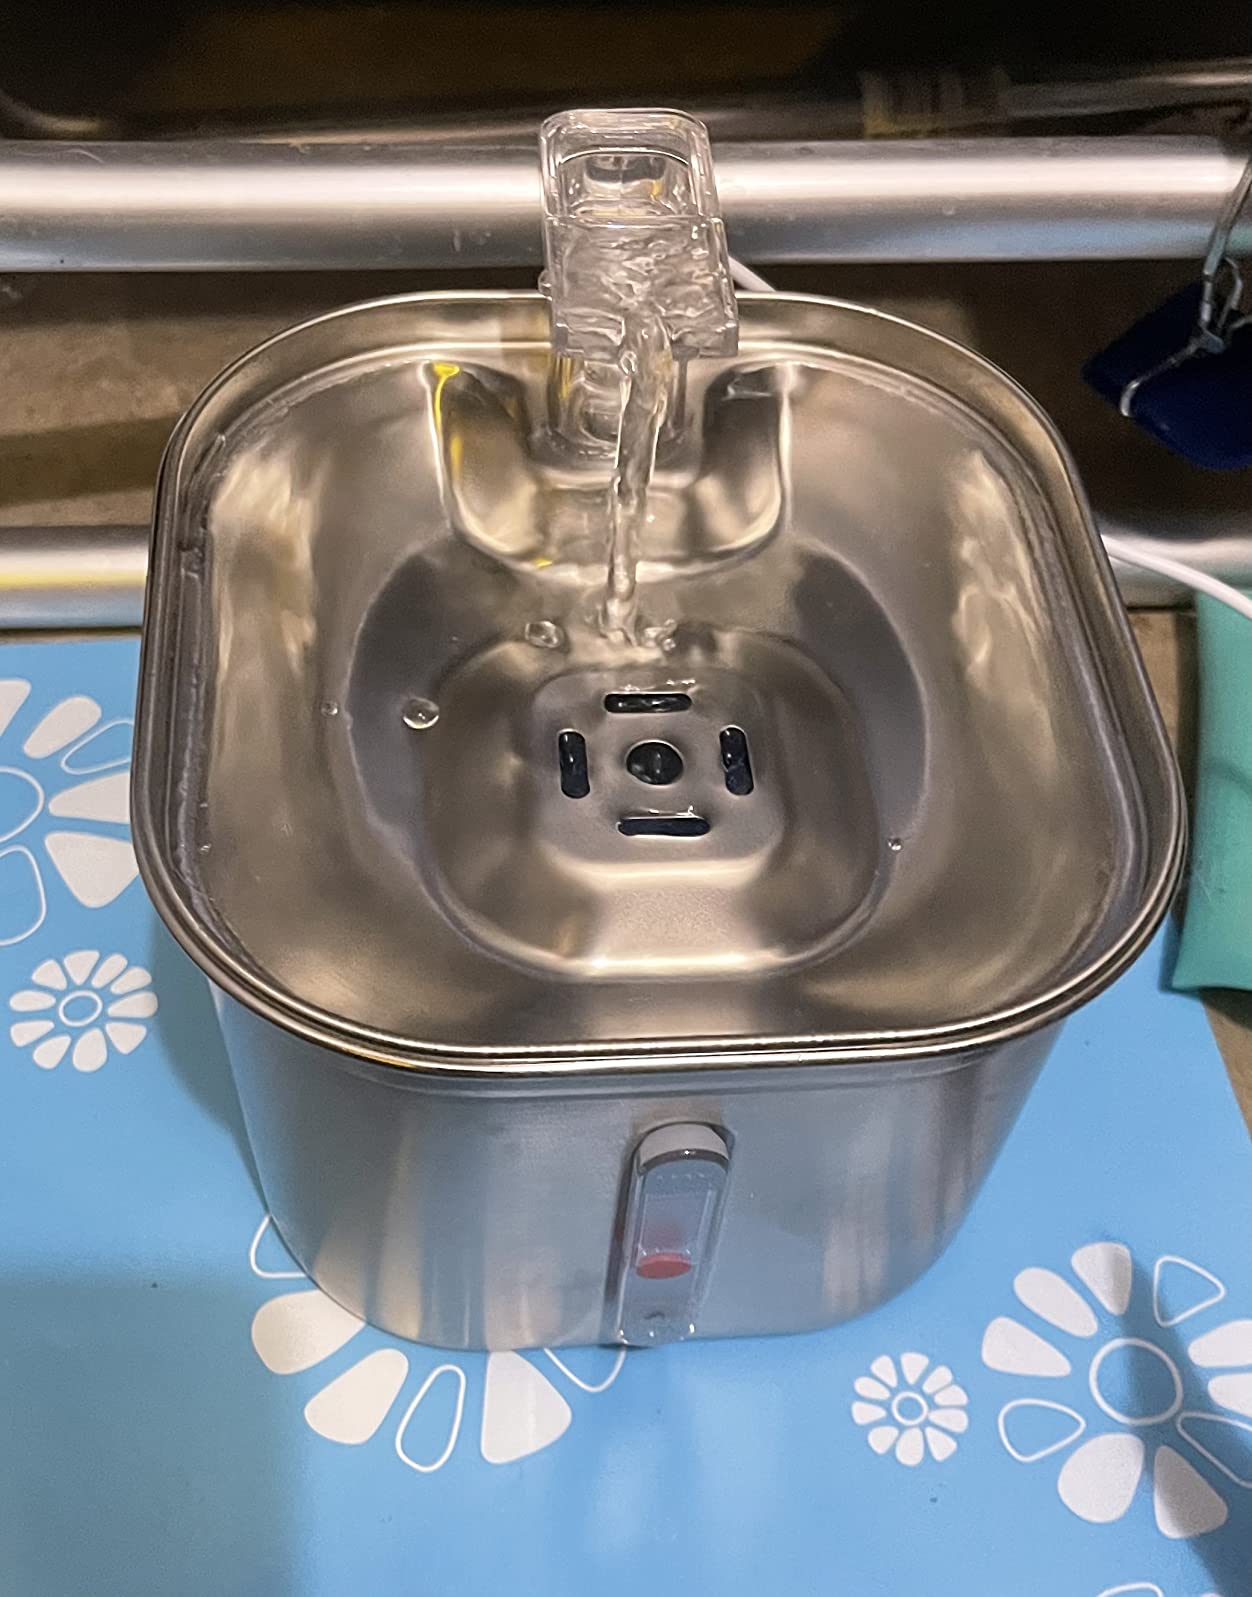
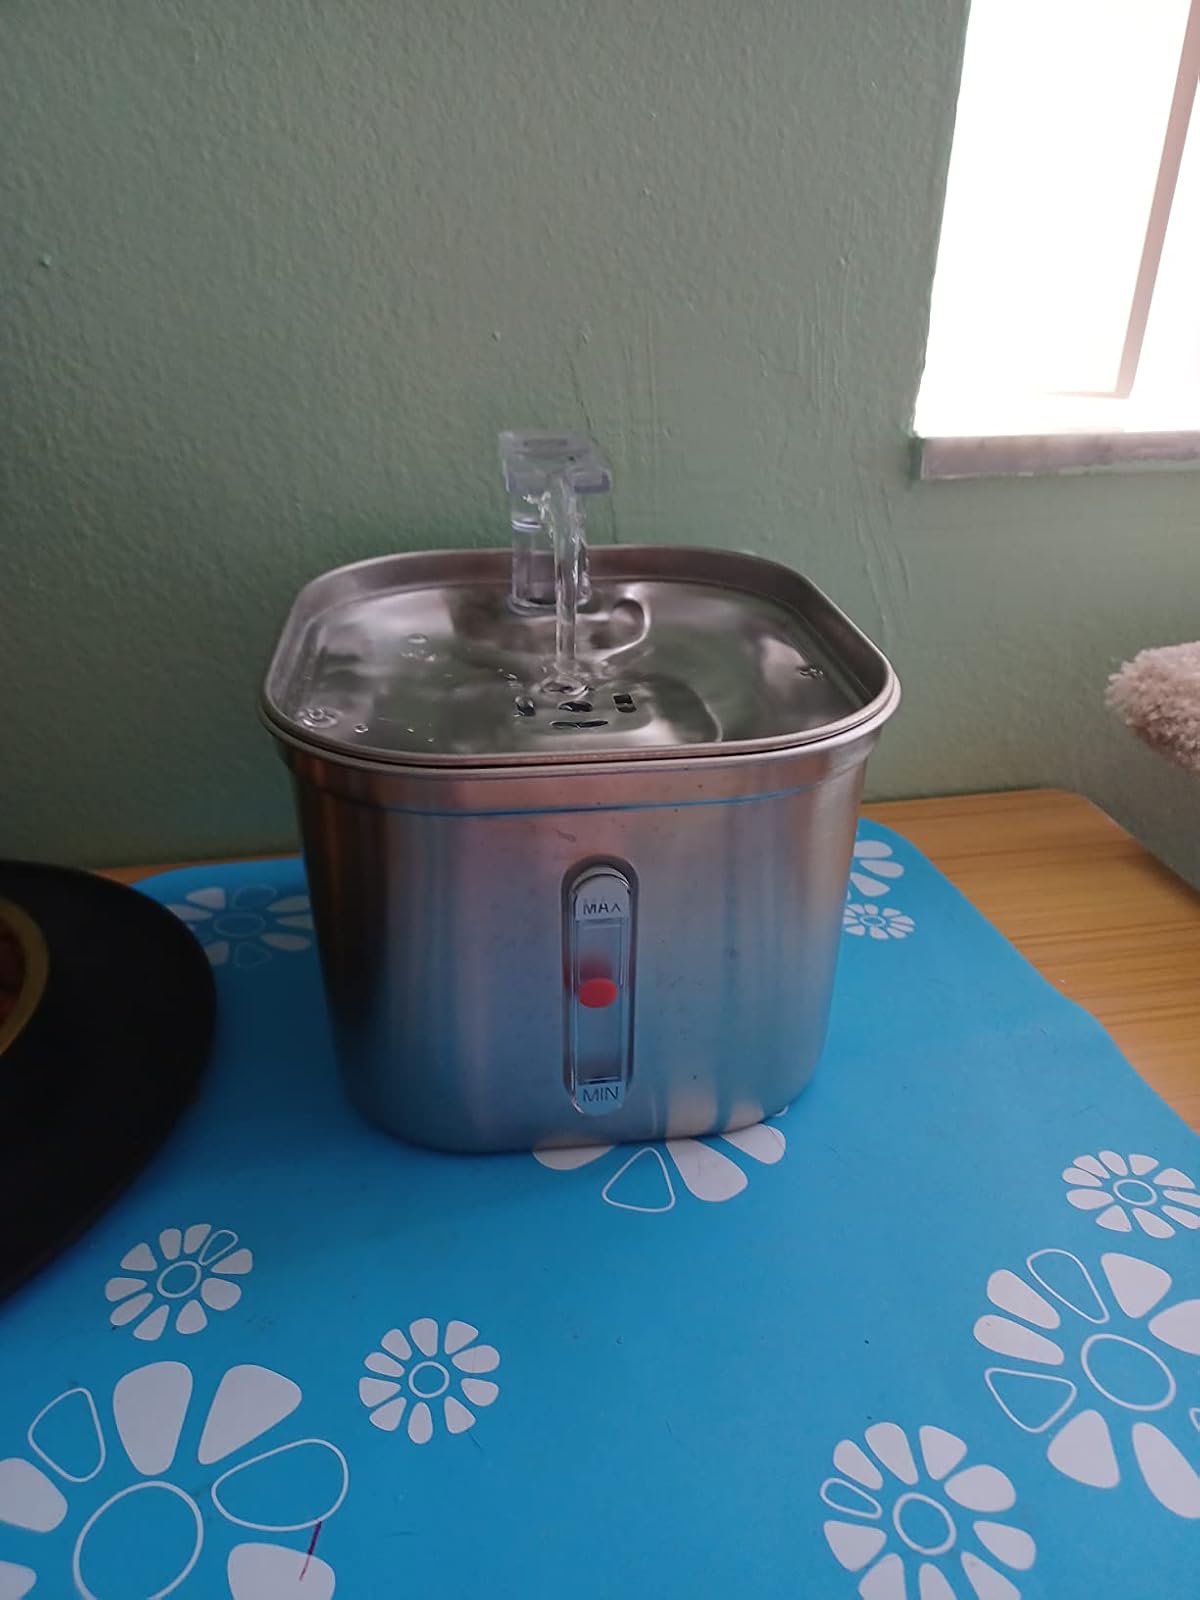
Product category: items_bowl
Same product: yes